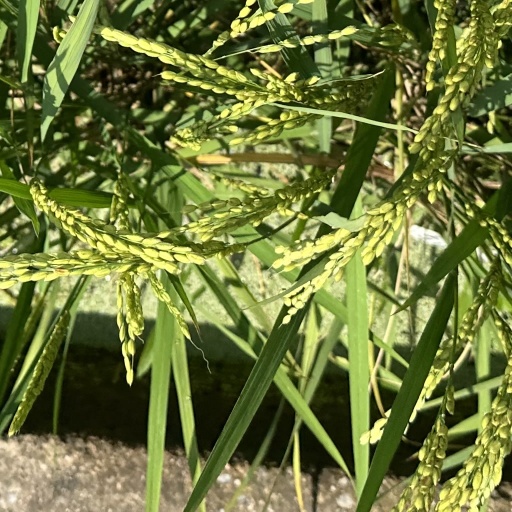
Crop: rice